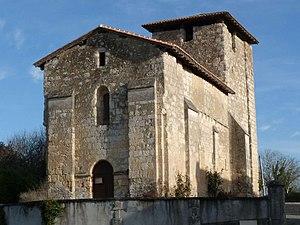
église de Chassaignes, Dordogne, France
Chassaignes est une commune française située dans le département de la Dordogne, en région Nouvelle-Aquitaine.